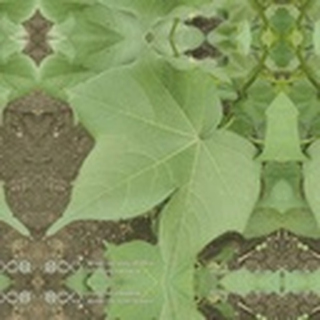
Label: healthy_cotton